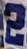
Number: 2